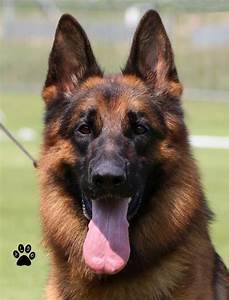
Label: cane